Mariam Hernández

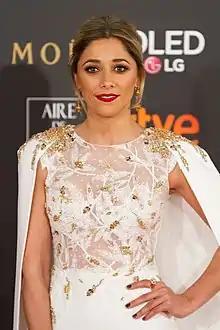
Mariam Hernández in 2018

Mariam Hernández (Fuerteventura, Las Palmas, April 25, 1981) is a Spanish actress.